Tom Hyer

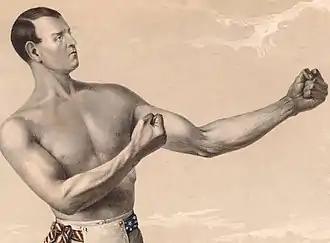
Hyer before Sullivan bout with flag sash, left extended

In his boxing prime, as seen at left, Tom Hyer had a huge chest, and long, muscular rangy arms with extremely wide shoulders, that gave him both strength and reach. His long legs and springy hips helped give speed, leverage, power, and placement to his punches.